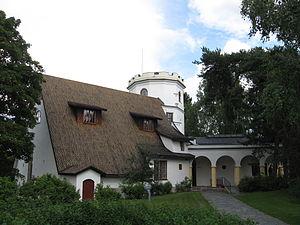
Akseli Gallen-Kallela de son vrai nom Axel Waldemar Gallén est un peintre et graveur finlandais de la fin du XIXᵉ et du début du XXᵉ siècle.